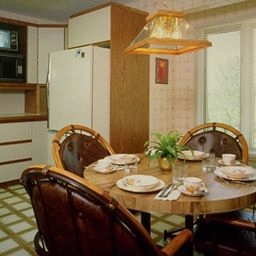
Room type: kitchen